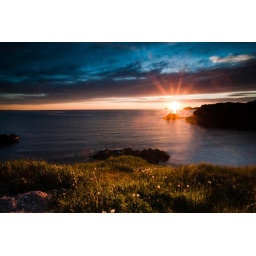
There is nothing quite like the feeling of sitting beside the water and watching the sun go down.